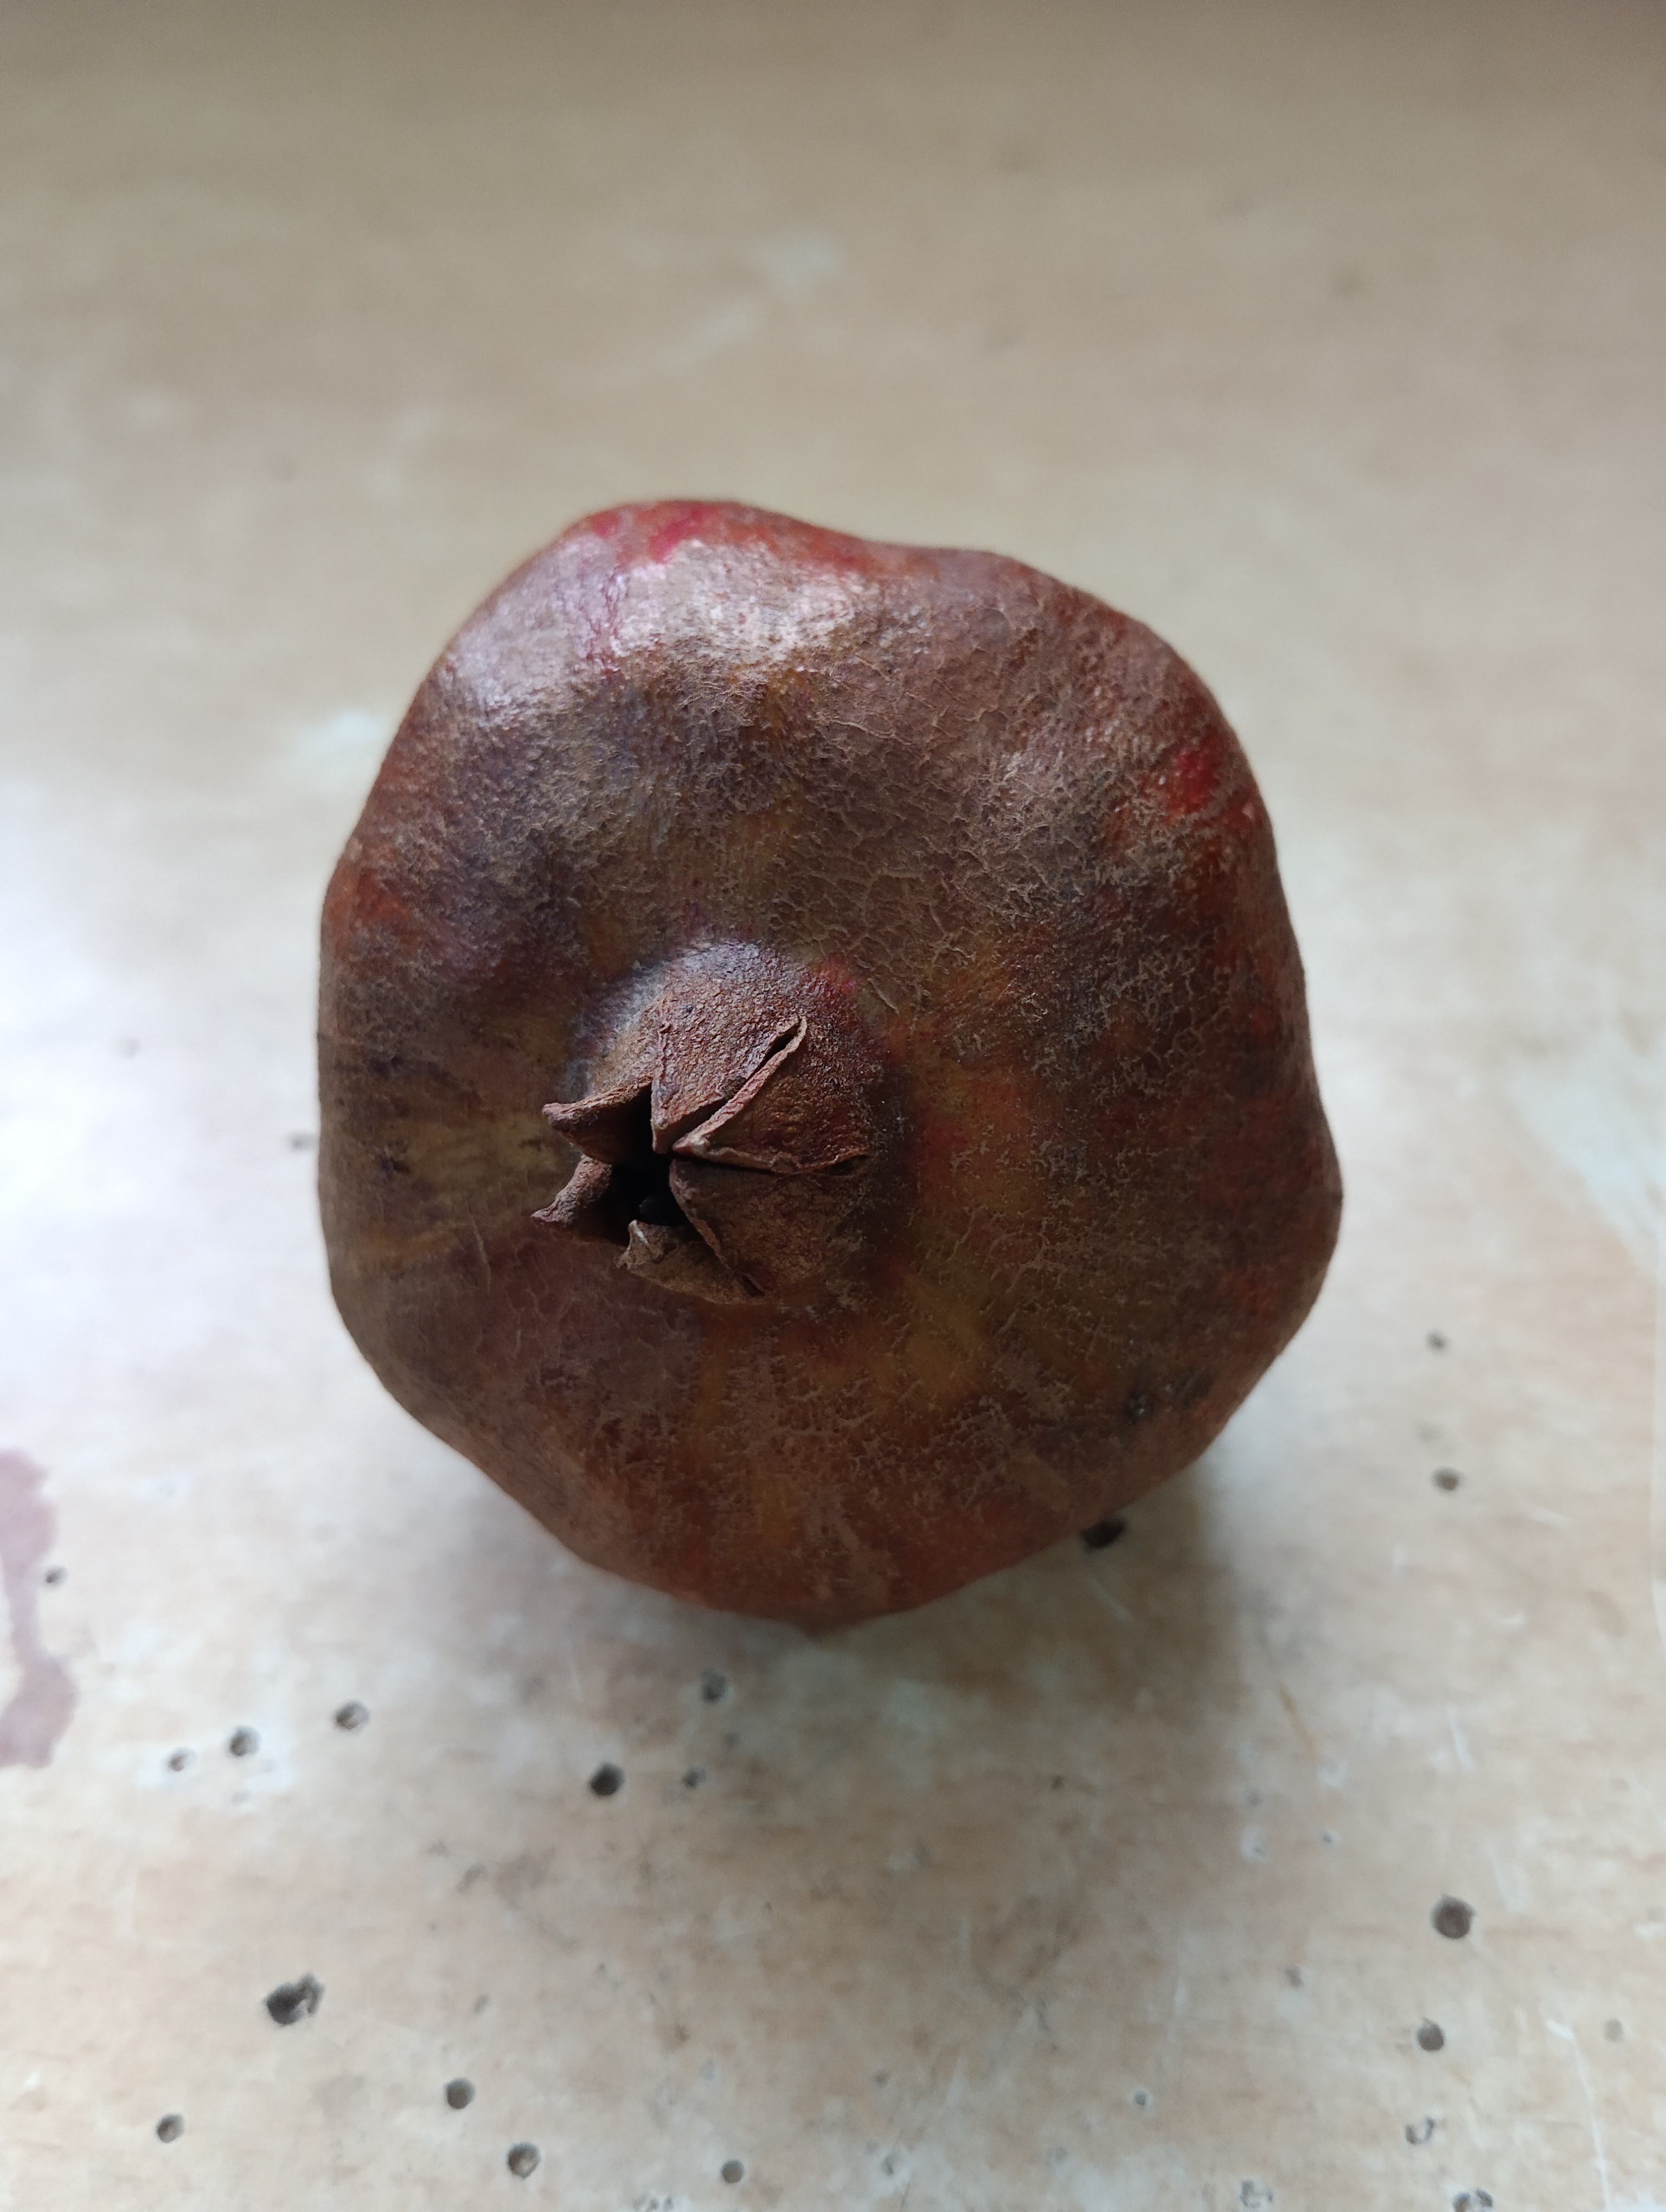
Label: No Defect